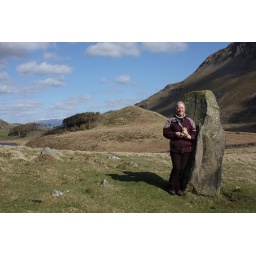
Me and Chump by a standing stone